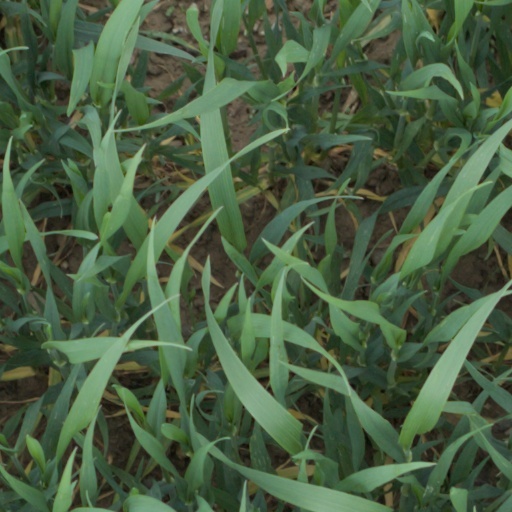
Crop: wheat